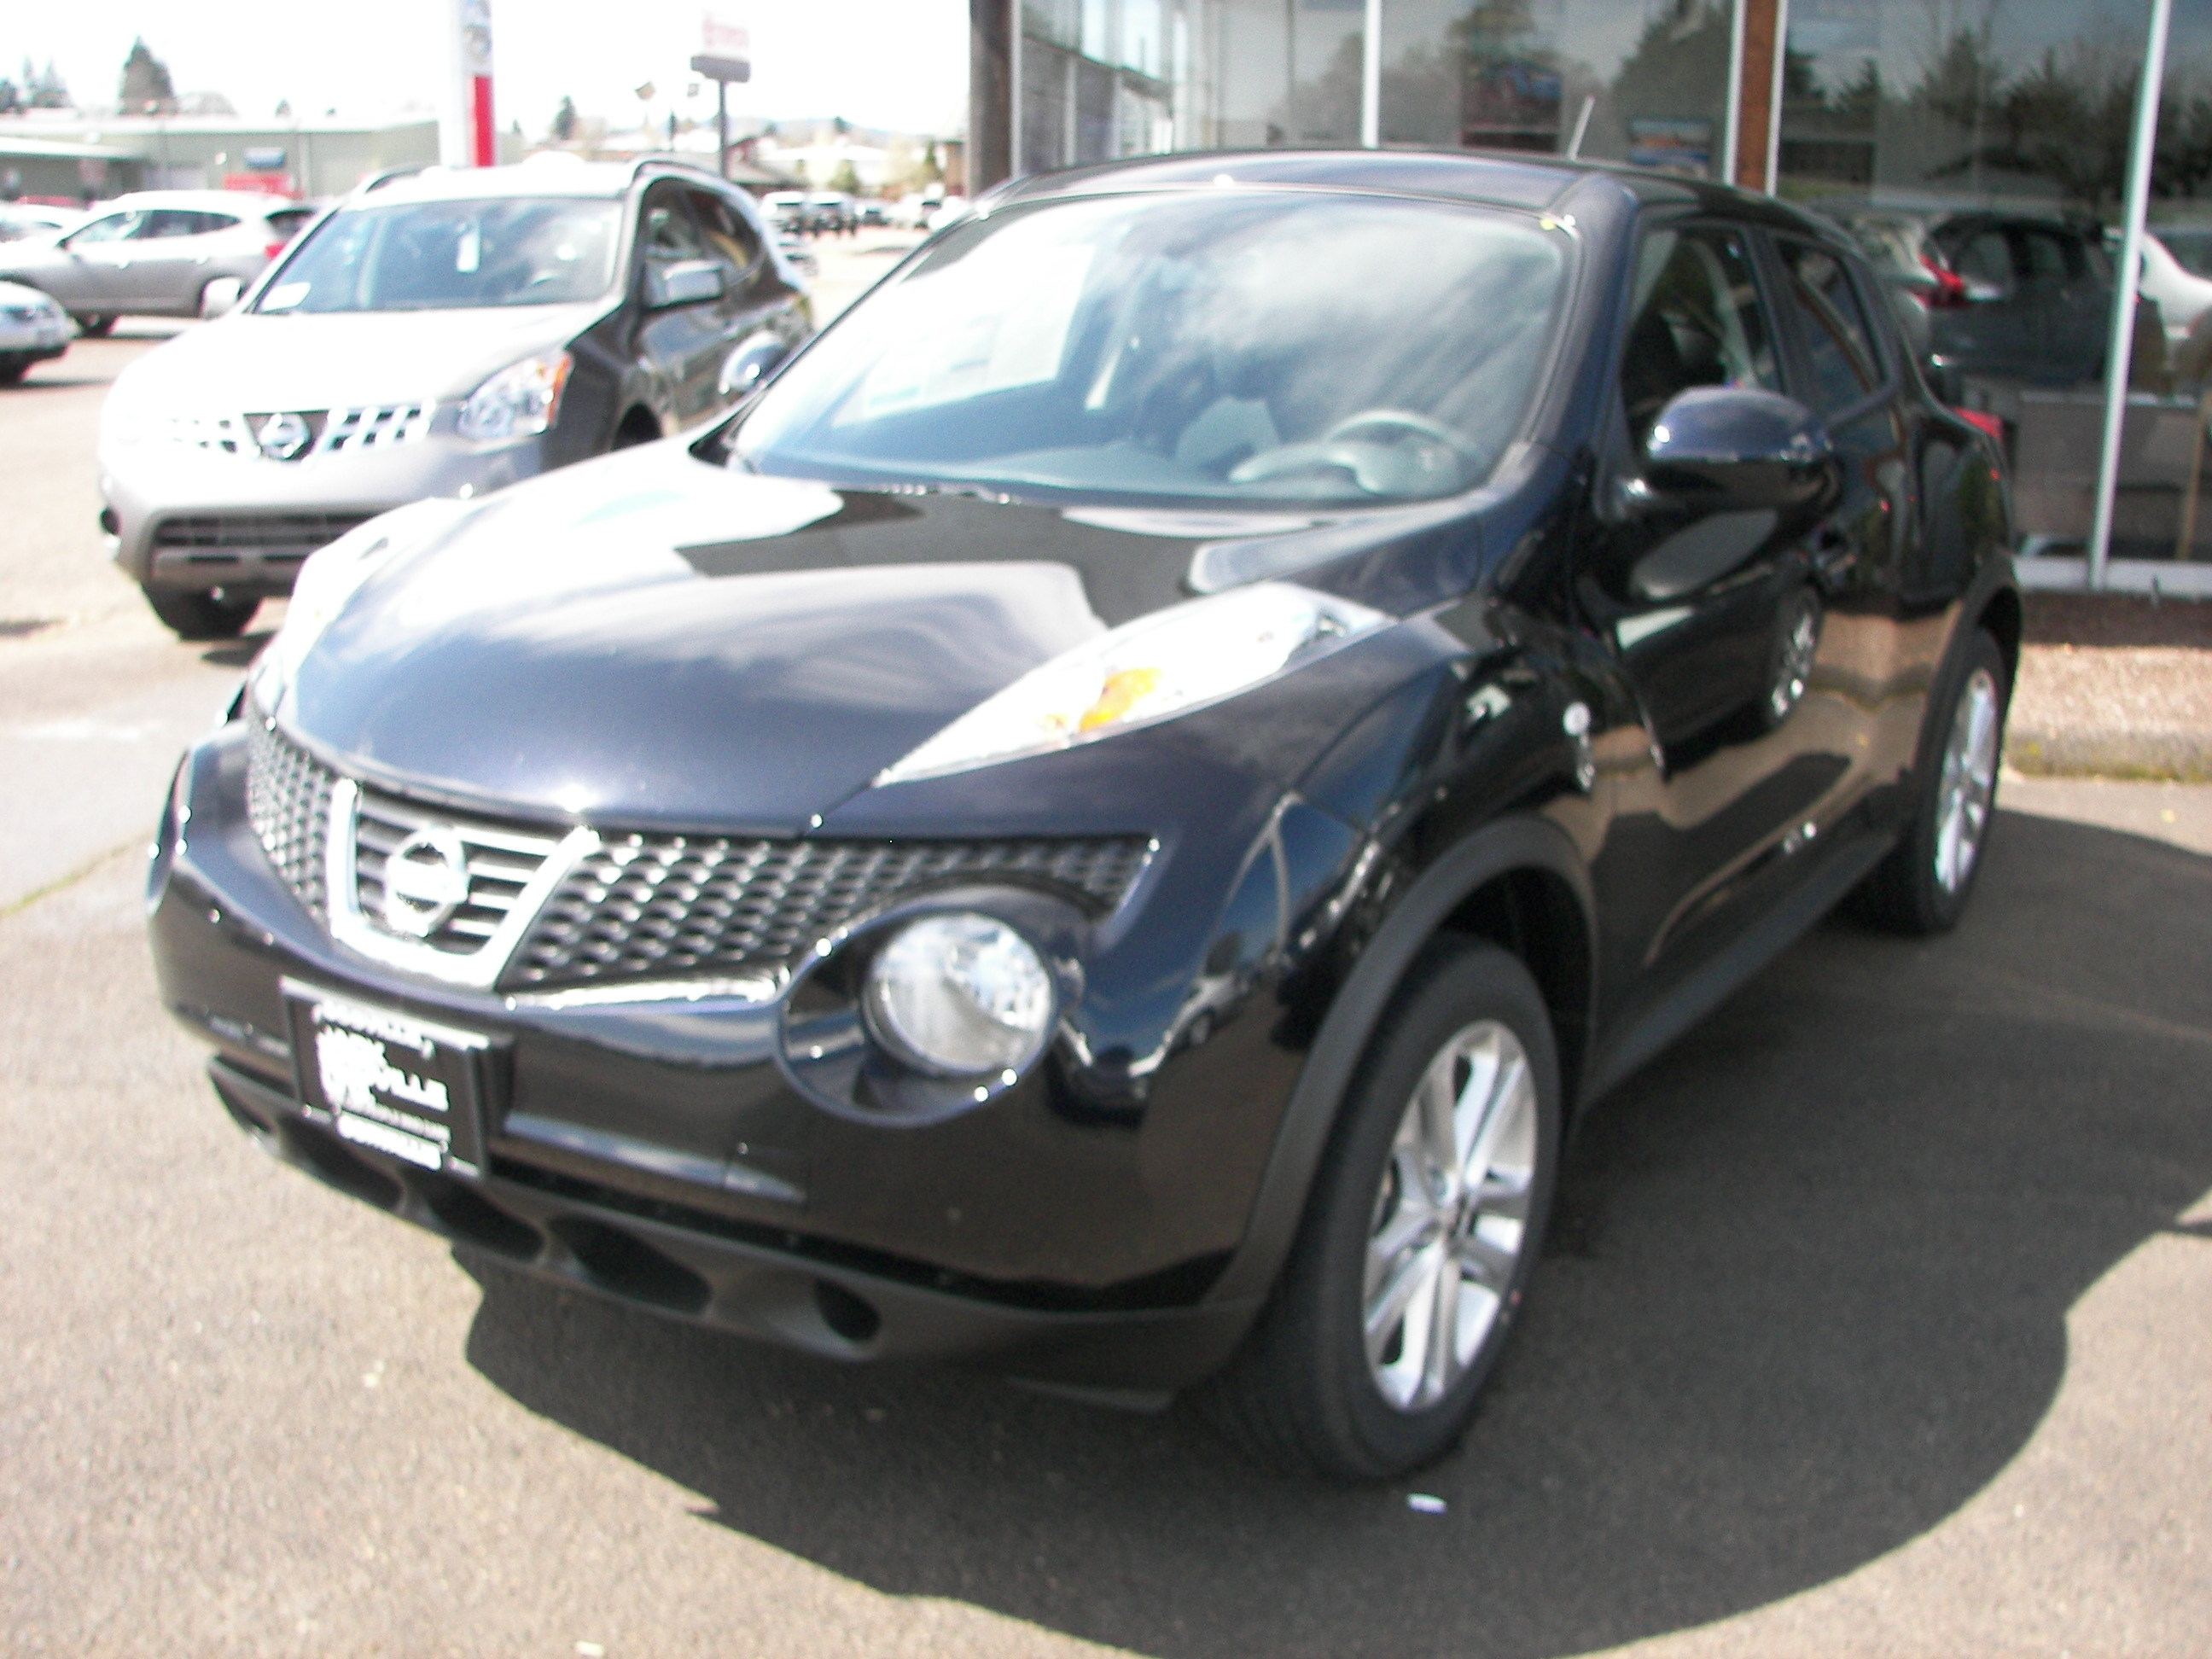
Car model: 2012 Nissan Juke Hatchback